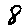
Label: 8